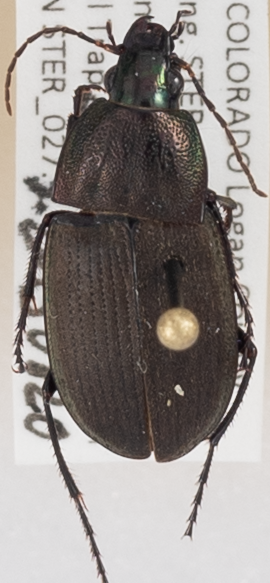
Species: Chlaenius tomentosus
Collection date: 2015-08-20
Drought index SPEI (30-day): -0.362
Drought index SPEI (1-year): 1.594
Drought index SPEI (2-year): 1.69